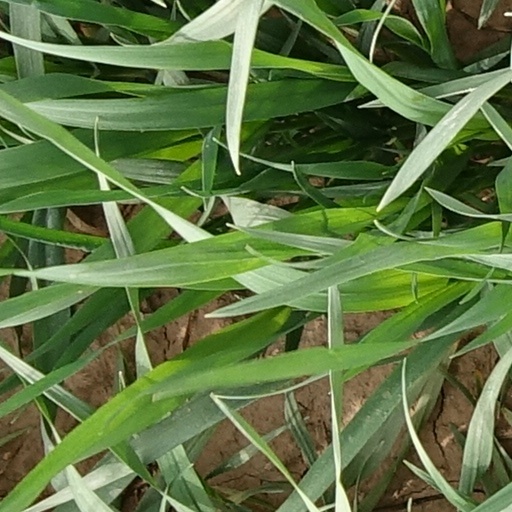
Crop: wheat